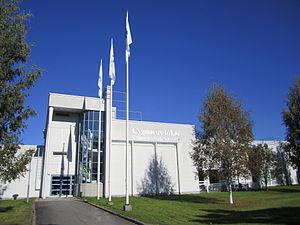
Lycée Cygnaeus est l'un des plus grands lycées de Jyväskylä en Finlande.
Nisula est le quartier numéro 11 de Jyväskylä en Finlande.